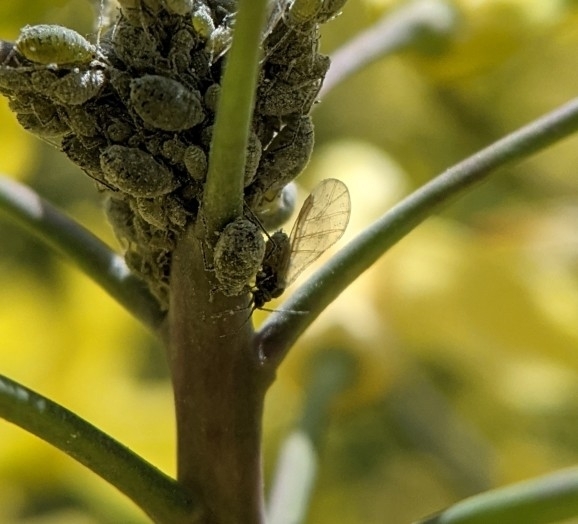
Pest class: cabbage_aphid